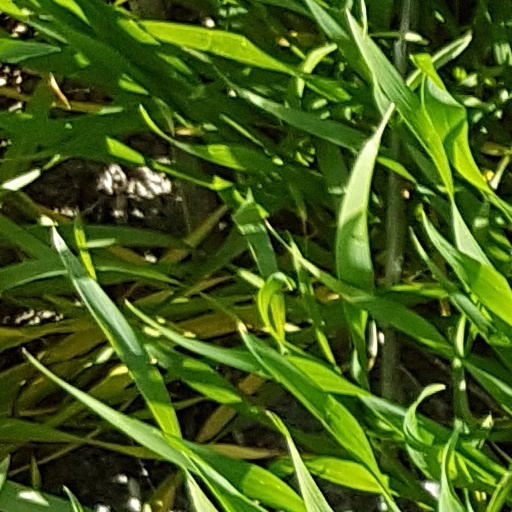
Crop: wheat